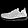
Label: Sneaker